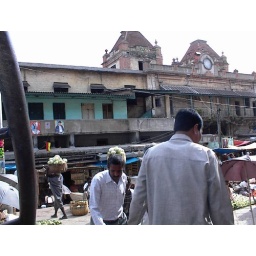
DSC00182 Interesting building opposite the covered market in Bangalore.